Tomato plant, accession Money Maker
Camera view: tilt-top (135 deg); turntable rotation: 0 degrees
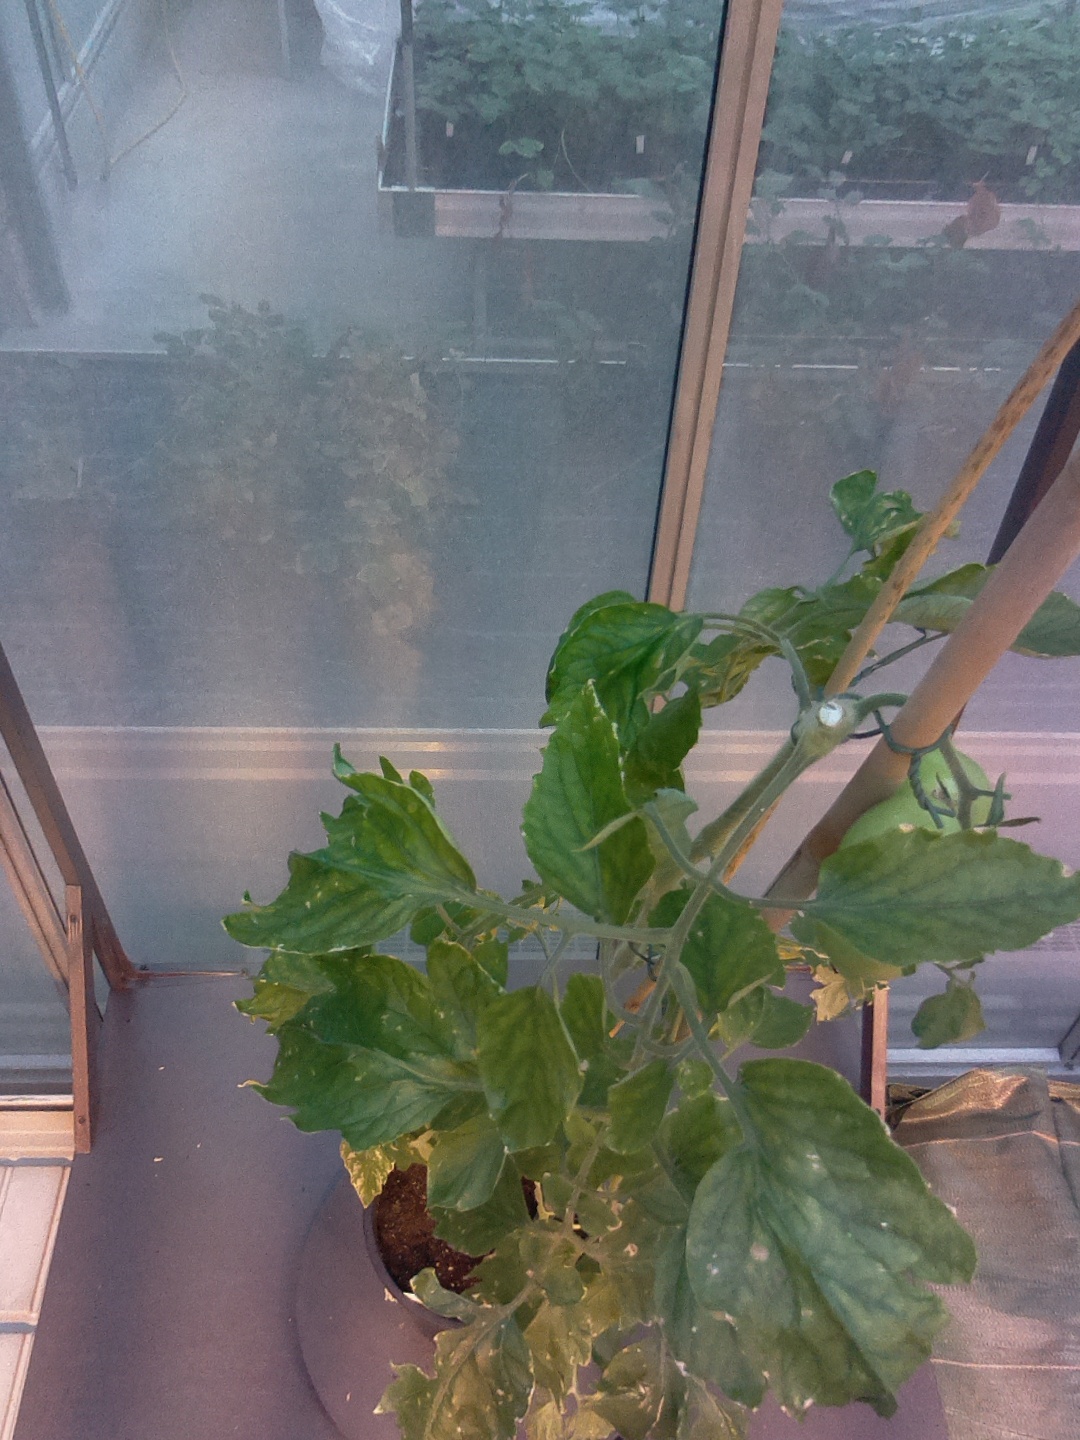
BBCH growth stage 77: 70%-80% of final fruit size